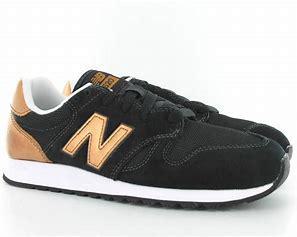
Brand: New
Model: Balance 520